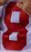
Number: 8